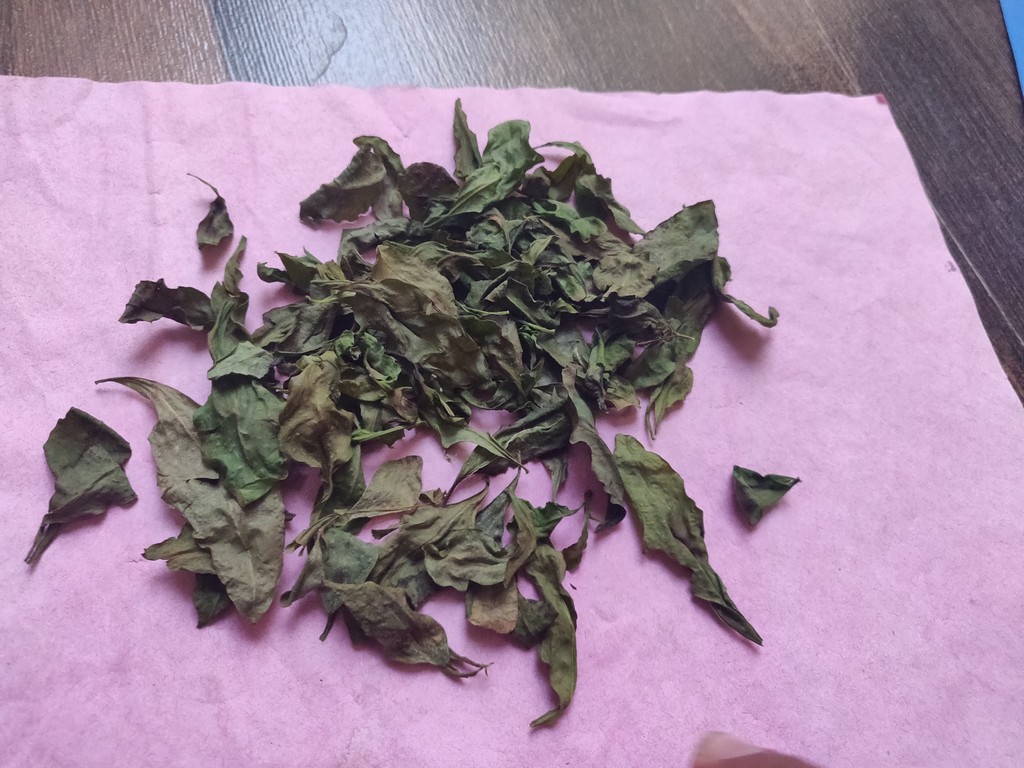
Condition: Dried
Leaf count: multiple
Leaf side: unknown